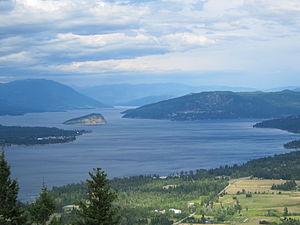
Le lac Shuswap, ou Shuswap Lake en anglais, est un lac de Colombie-Britannique, au Canada.